D'Andre Swift

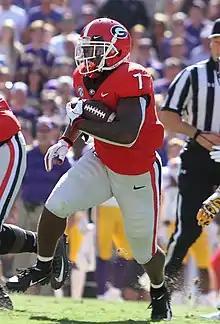
Swift with the Georgia Bulldogs in 2018

D'Andre Tiyon Swift (born January 14, 1999) is an American professional football running back for the Chicago Bears of the National Football League (NFL). He played college football for the Georgia Bulldogs and was selected by the Detroit Lions with the third pick of the second round of the 2020 NFL draft. In 2023, he was traded to the Philadelphia Eagles, where he earned his first Pro Bowl selection before signing with the Bears in 2024.